William Henry Ogilvie

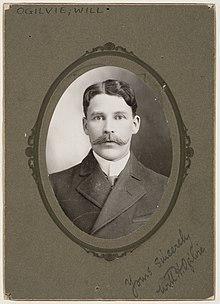
Will H. Ogilvie, believed circa 1890, aged about 20. Bearing subject's signature

After schooling, Ogilvie was sent to Australia in 1889 as a 'testing ground' by his father, returning to Scotland after a decade. He had a deep love of horses and riding and he became interested in the Outback. Setting out from Sydney in November 1890, before long he became an expert station hand, drover and horse breaker. Over his eleven years Ogilvie worked on several pastoral stations including: